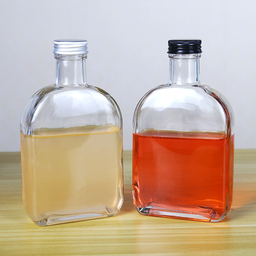
Label: glass